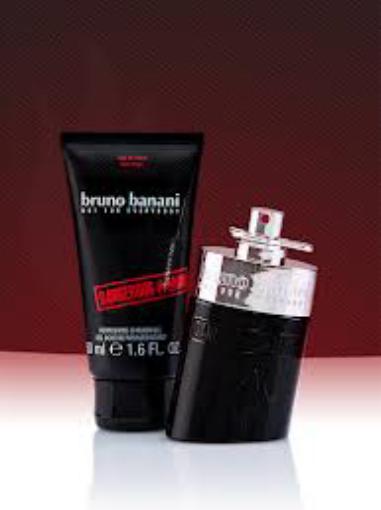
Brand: Bruno Banani
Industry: Necessities